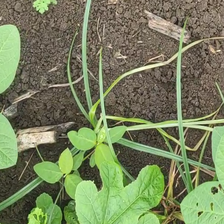
Weed species: Lavhala_(Cyperus_Rotundus)